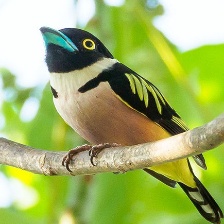
Species: BLACK AND YELLOW BROADBILL
Scientific name: EURYLAIMUS OCHROMALUS